Atlit detainee camp

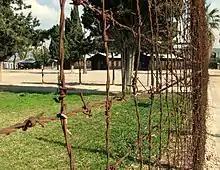
Old barbed-wire fence inside the camp, 2008

The camp at Atlit, established by the British government in the 1930s, was surrounded by barbed wire and watchtowers. Many of the detainees during the 1930s and 1940s were Jewish refugees from German-occupied Europe.